White Manna

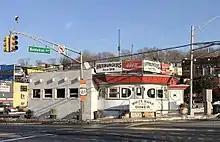
The White Mana in Jersey City

White Mana, located at 470 Tonnele Avenue in the Western Slope neighborhood of Jersey City was the first White Manna to open, and consists of the original 1939 World's Fair building. When originally introduced, it was called the "diner of the future" and an "Introduction to Fast Food." According to the present owner, Mario Costa Jr., the difference in spelling was the result of an error when the sign was serviced. It is famous for its hamburgers and sells approximately 3,000 a week.